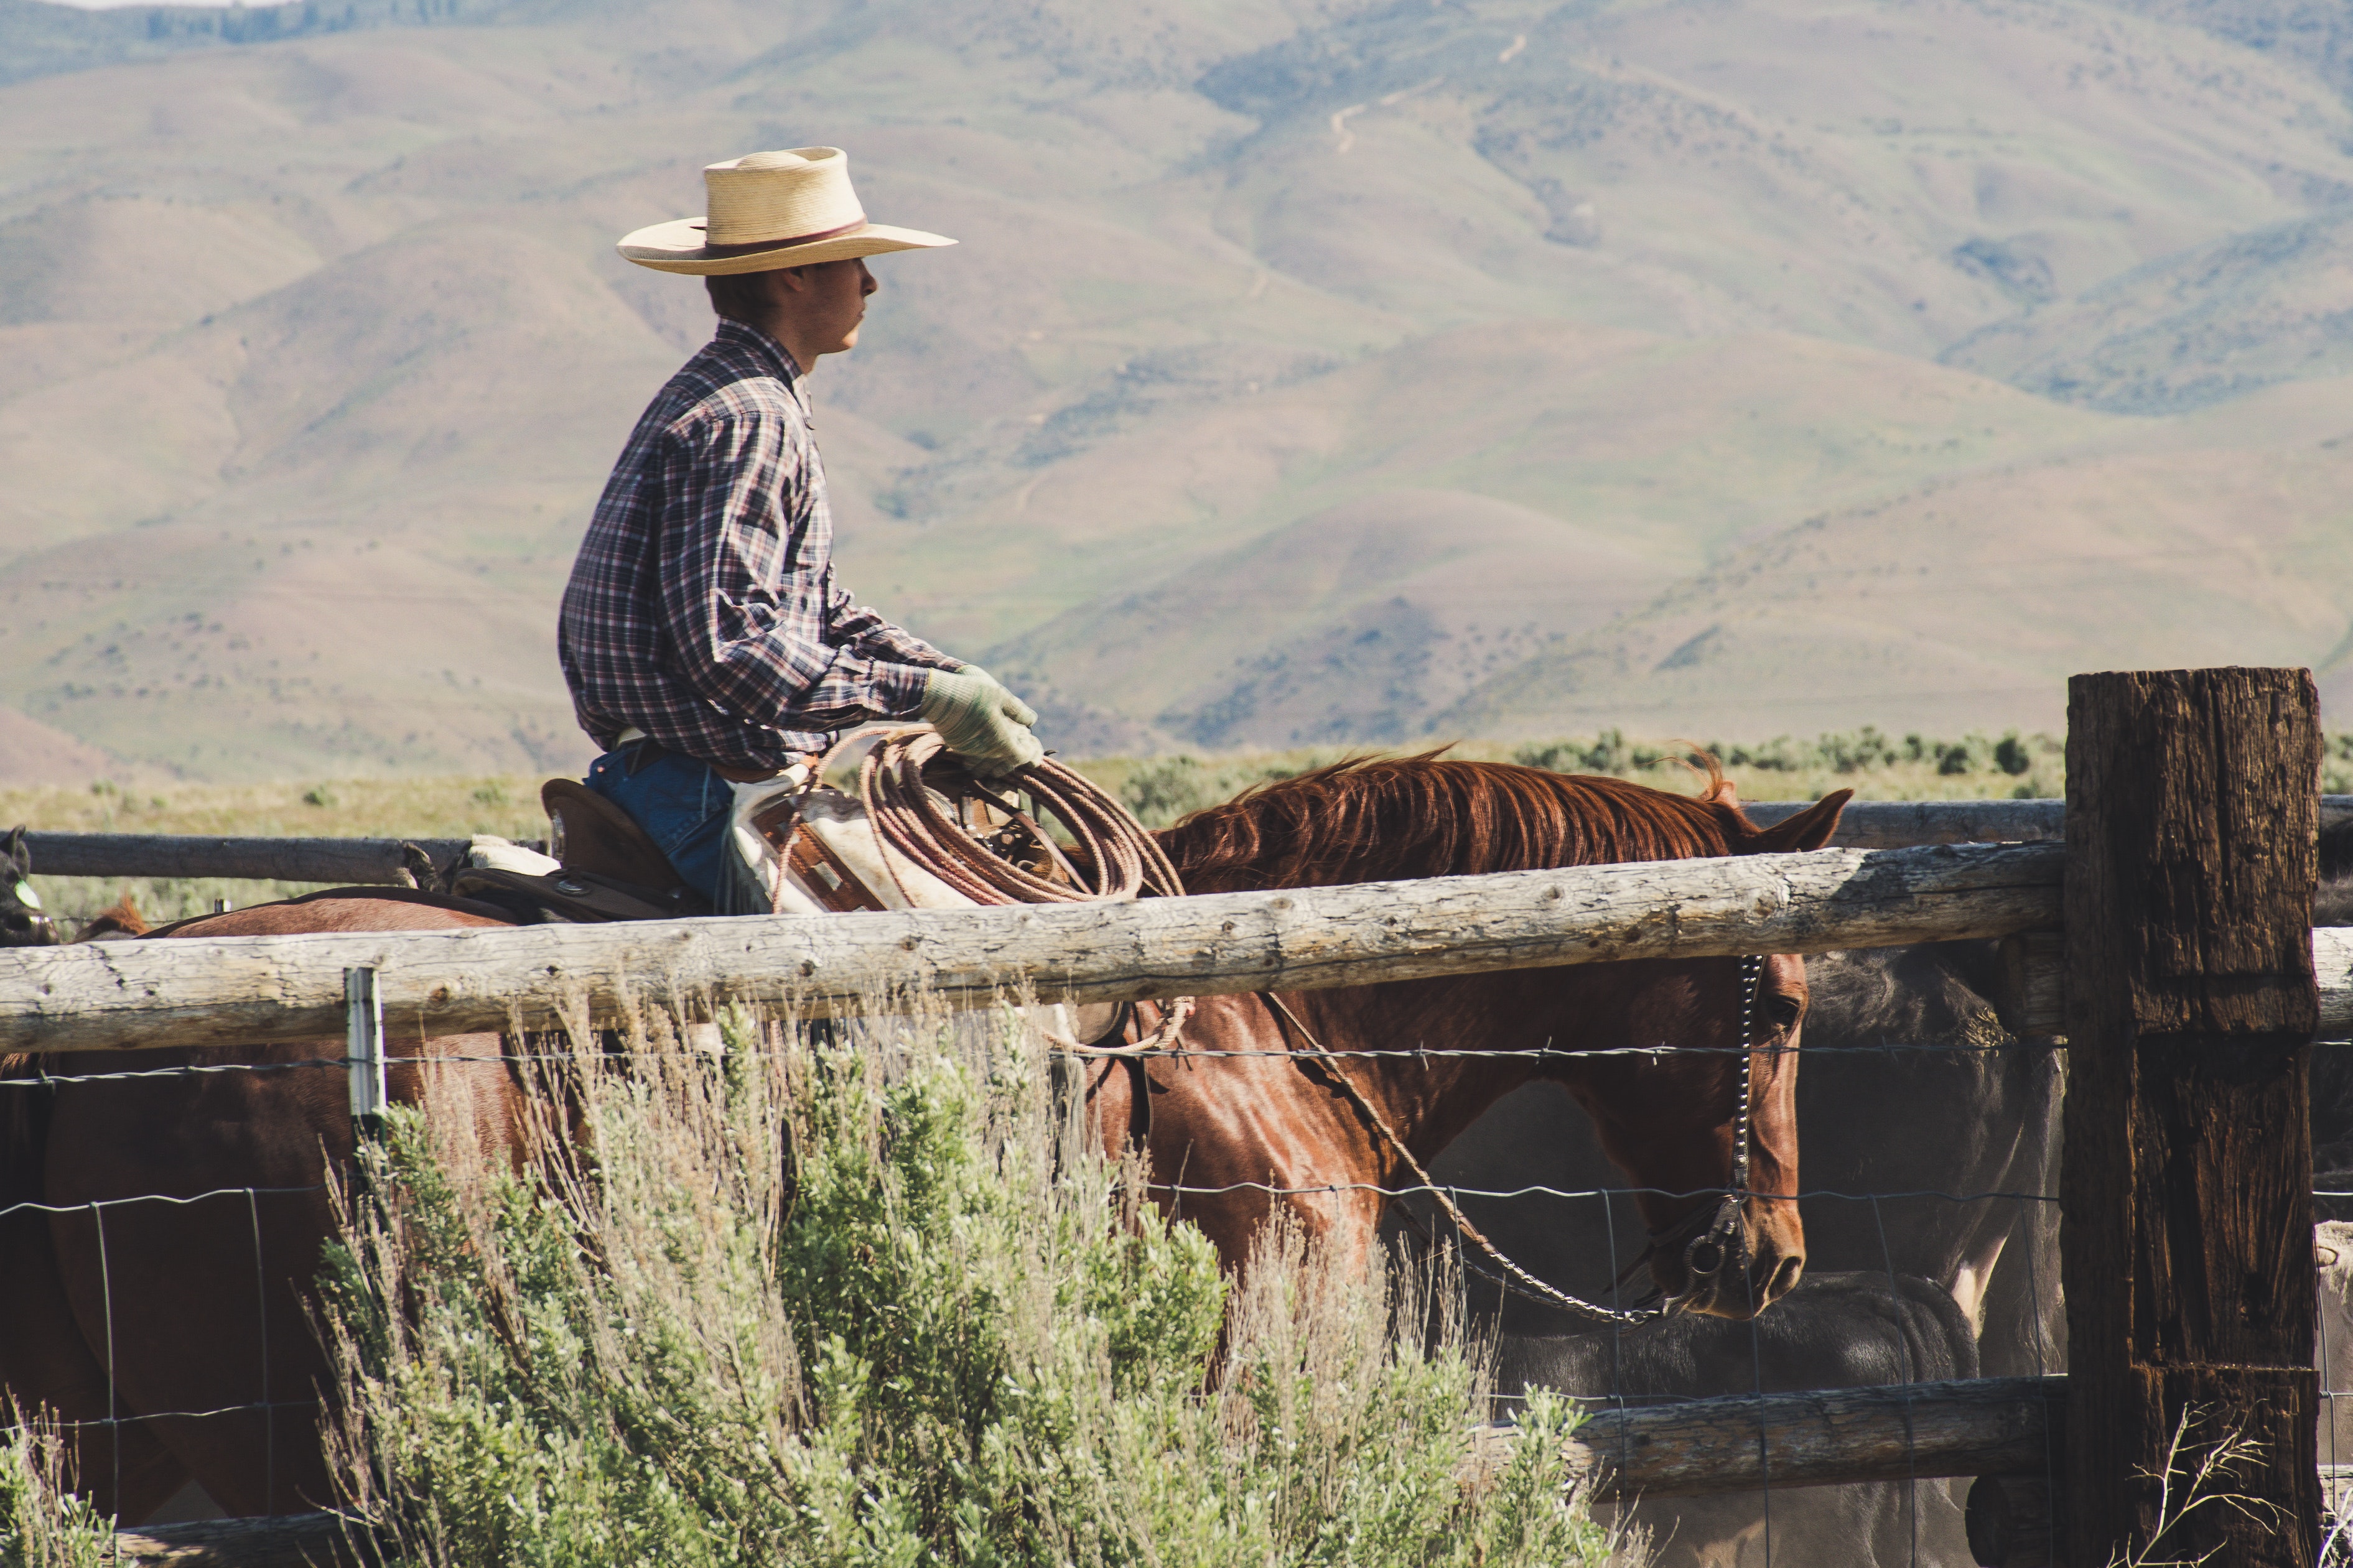
landscape, plant